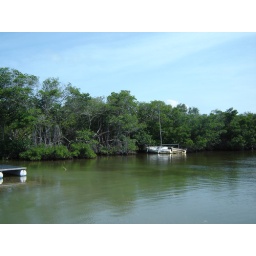
This is a sunken sailboat in Islamorada, Florida. The shipwreck was in the water near the Islamorada Fish Company Restaurant.